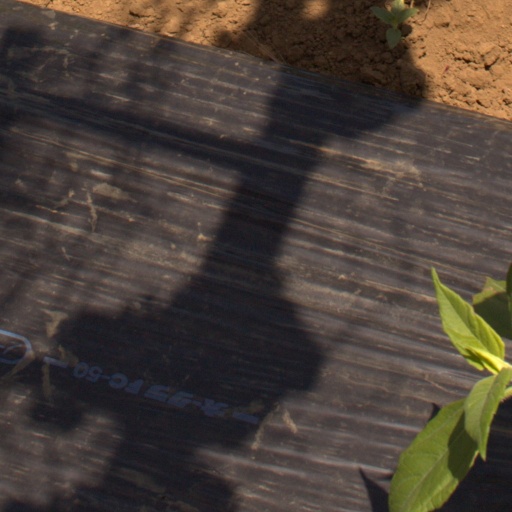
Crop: Jerusalem artichoke